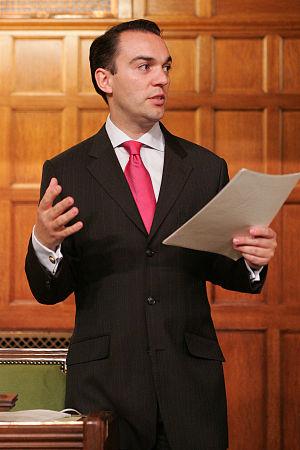
Mario Silva est un homme politique canadien ; il est actuellement député à la Chambre des communes du Canada, représentant la circonscription ontarienne de Davenport depuis 2004 sous la bannière du Parti libéral du Canada.